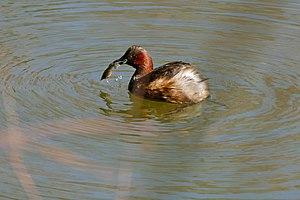
Le Grèbe castagneux est une espèce d'oiseaux de la famille des Podicipedidae. Cet oiseau est le plus petit des membres de la famille des grèbes, d'où son nom et son synonyme vernaculaire de Petit Grèbe. C'est aussi le seul grèbe d’Europe à pondre régulièrement deux fois par an. Oiseaux discrets, ils s’installent sur n’importe quel lac, étang, mare ou marais possédant une végétation assez dense sur ses rives.